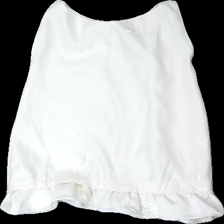
View: back
Type: Dress
Category: Children
Brand: Missing
Colors: White
Material: 100% polyester
Pattern: Floral print
Cut: Regular
Season: Summer
Stains: Minor
Damage location: bottom right
Damage 2: fläck
Damage 2 location: top center
Damage 3 location: bottom left
Price range: <50
Recommended usage: Remake
Description: vit egensydd klänning, några mindre fläckar, sned i sömmar
Comment: egengjord